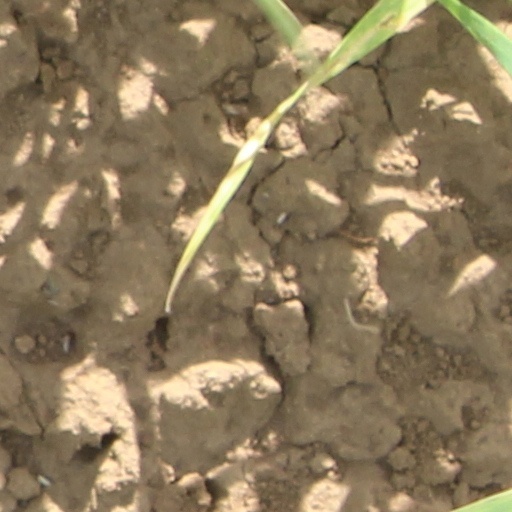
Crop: wheat